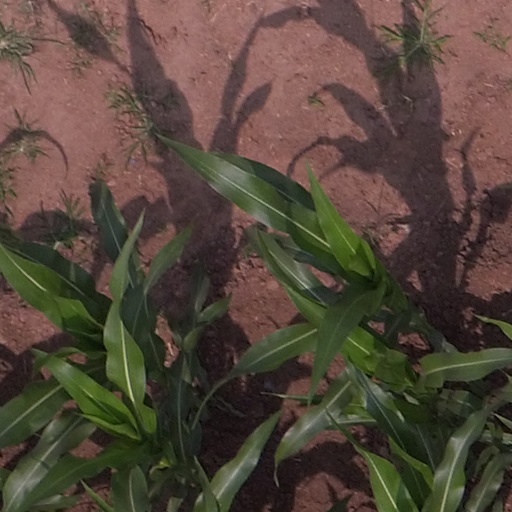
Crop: maize; corn